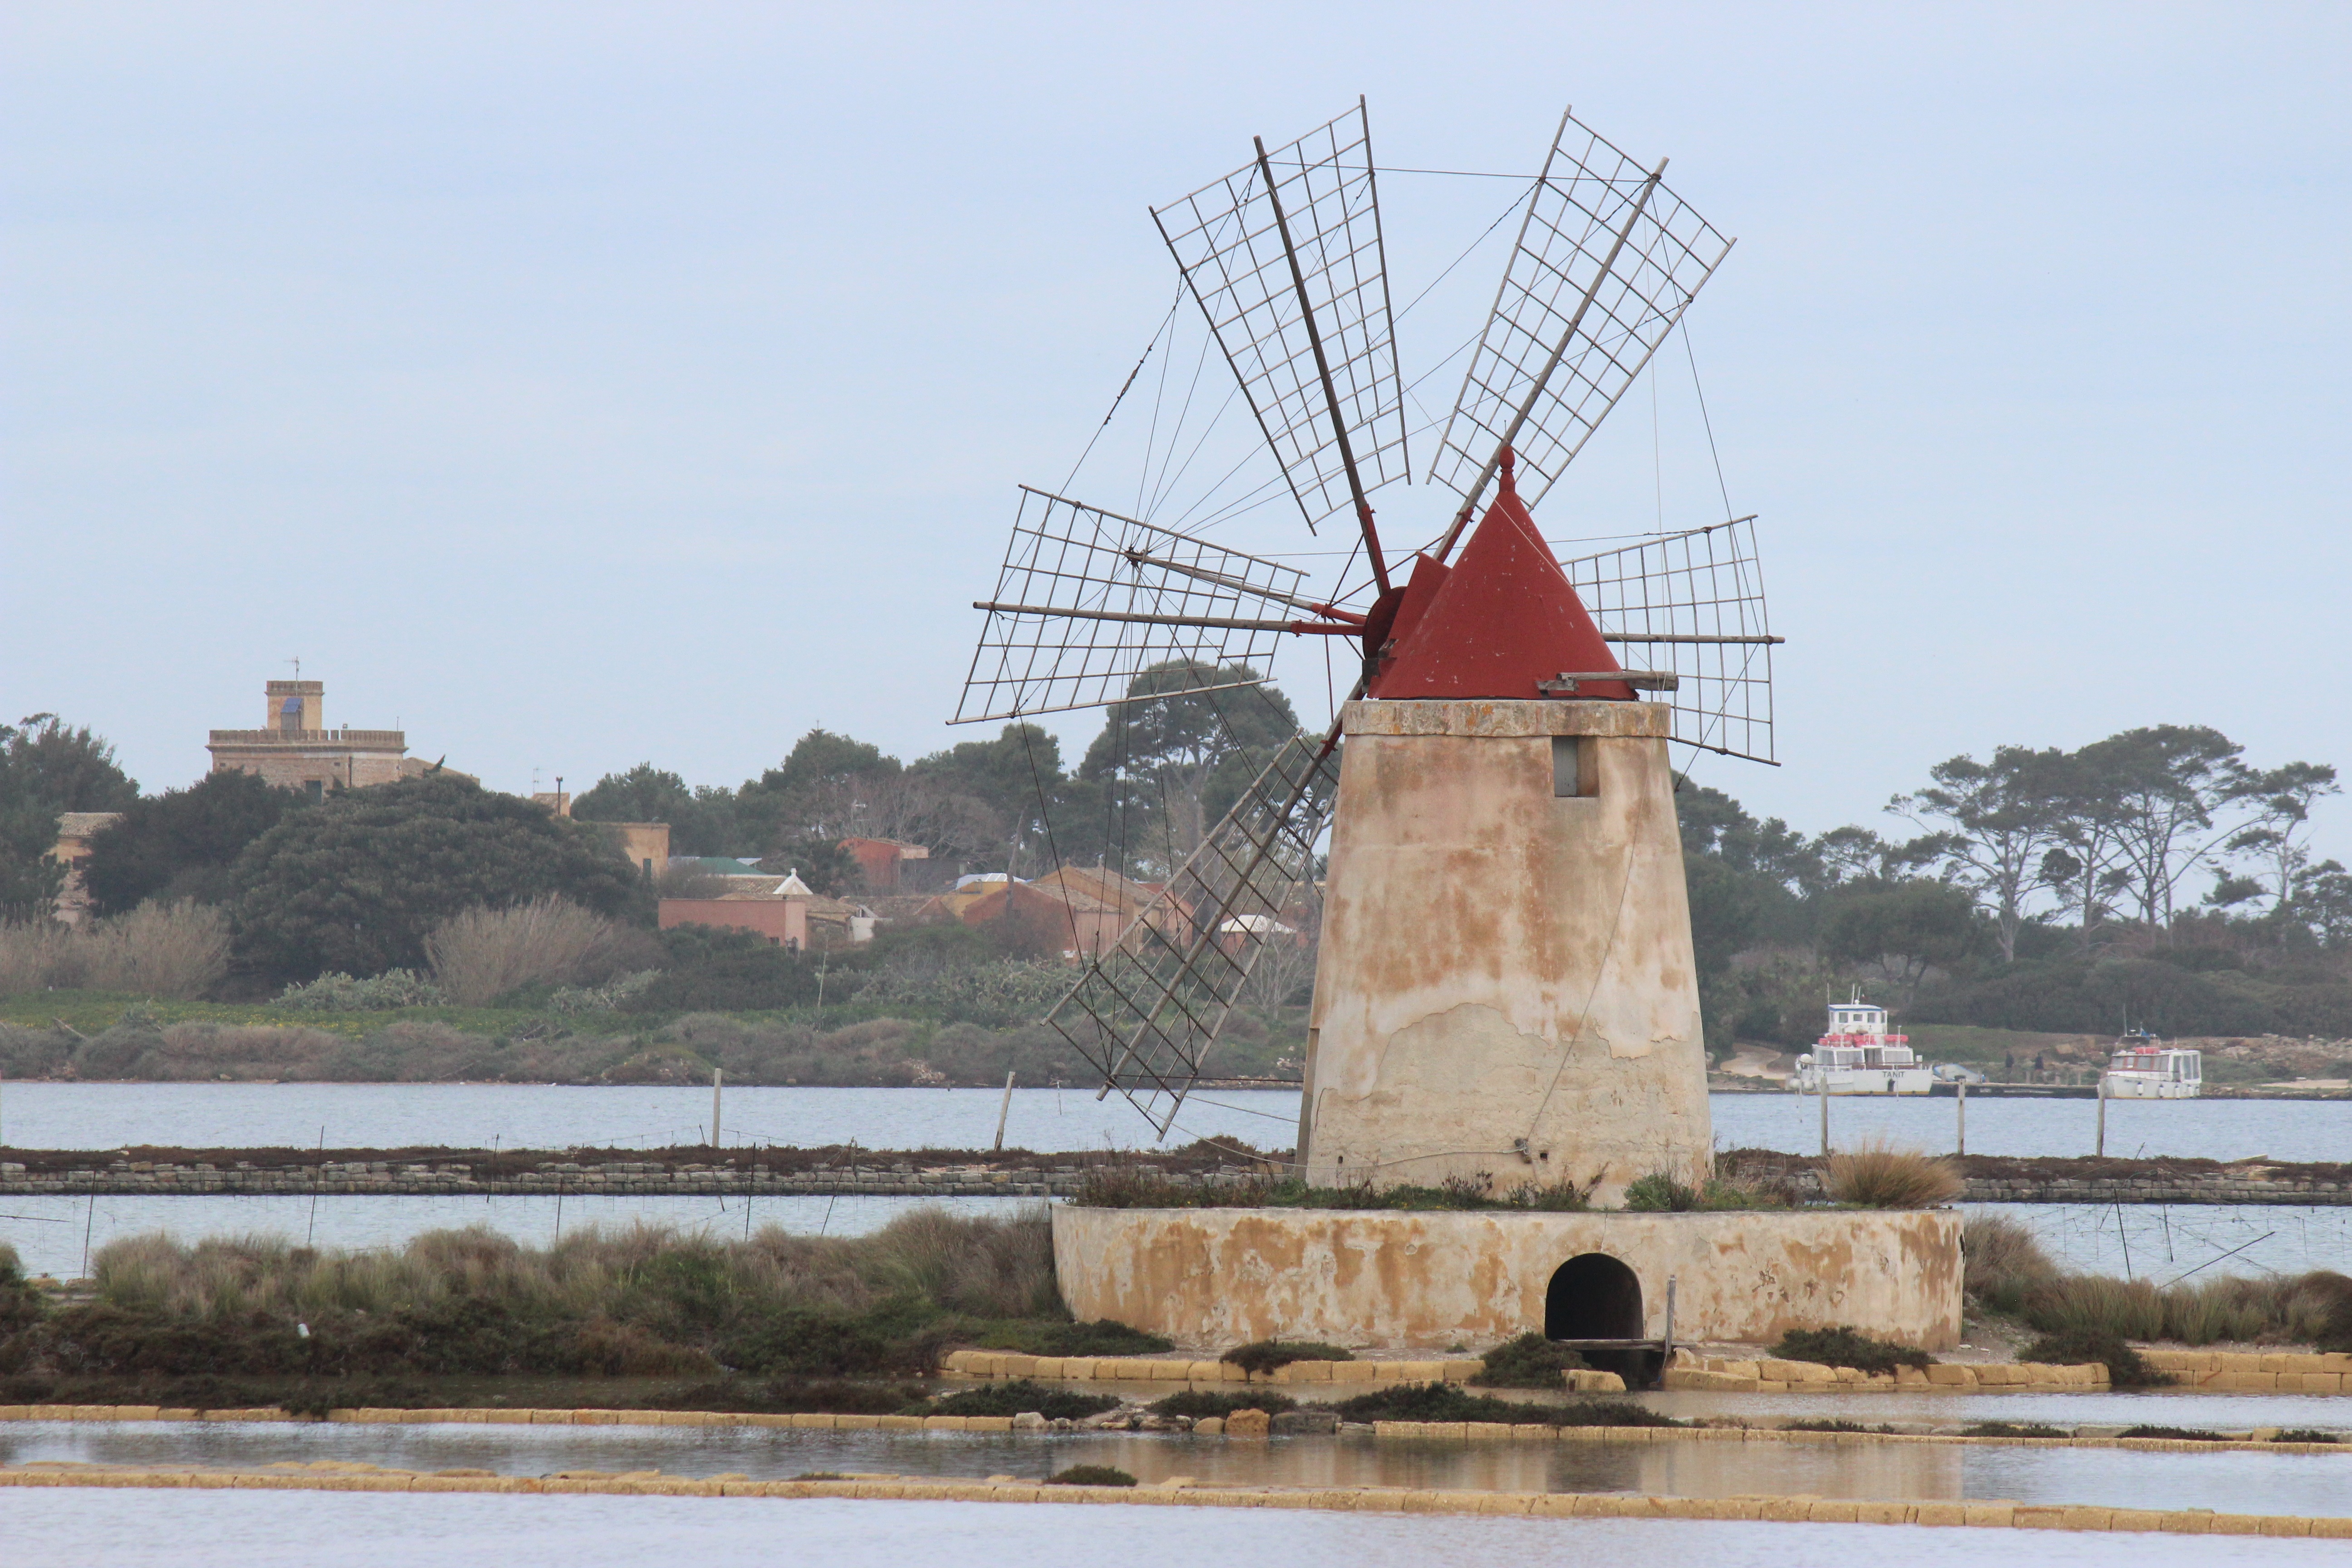
landscape, water, windmill, building, tower, mill, sicily, pale, drills, salina, marsala